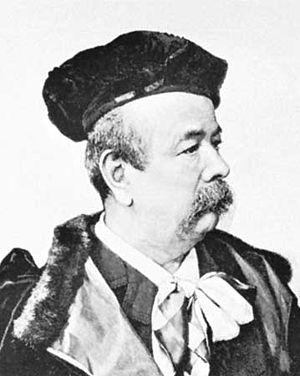
Charles Frederick Worth, couturier français d'origine britannique, est « un des fondateurs de la haute couture Parisienne » et de la maison Worth, c'est lui qui crée le principe de la maison de couture.